Slip factor

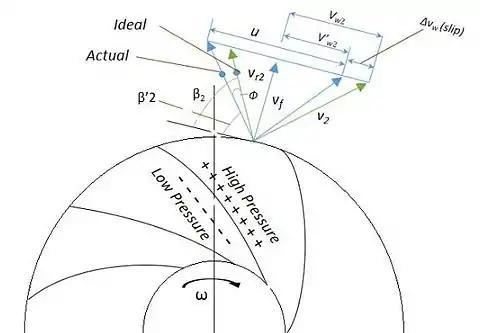
Fig 1. Ideal and Actual velocity triangles at impeller exit

Mathematically, the Slip factor denoted by 'σ' is defined as the ratio of the actual & ideal values of the whirl velocity components at the exit of the impeller. The ideal values can be calculated using an analytical approach while the actual values should be observed experimentally.